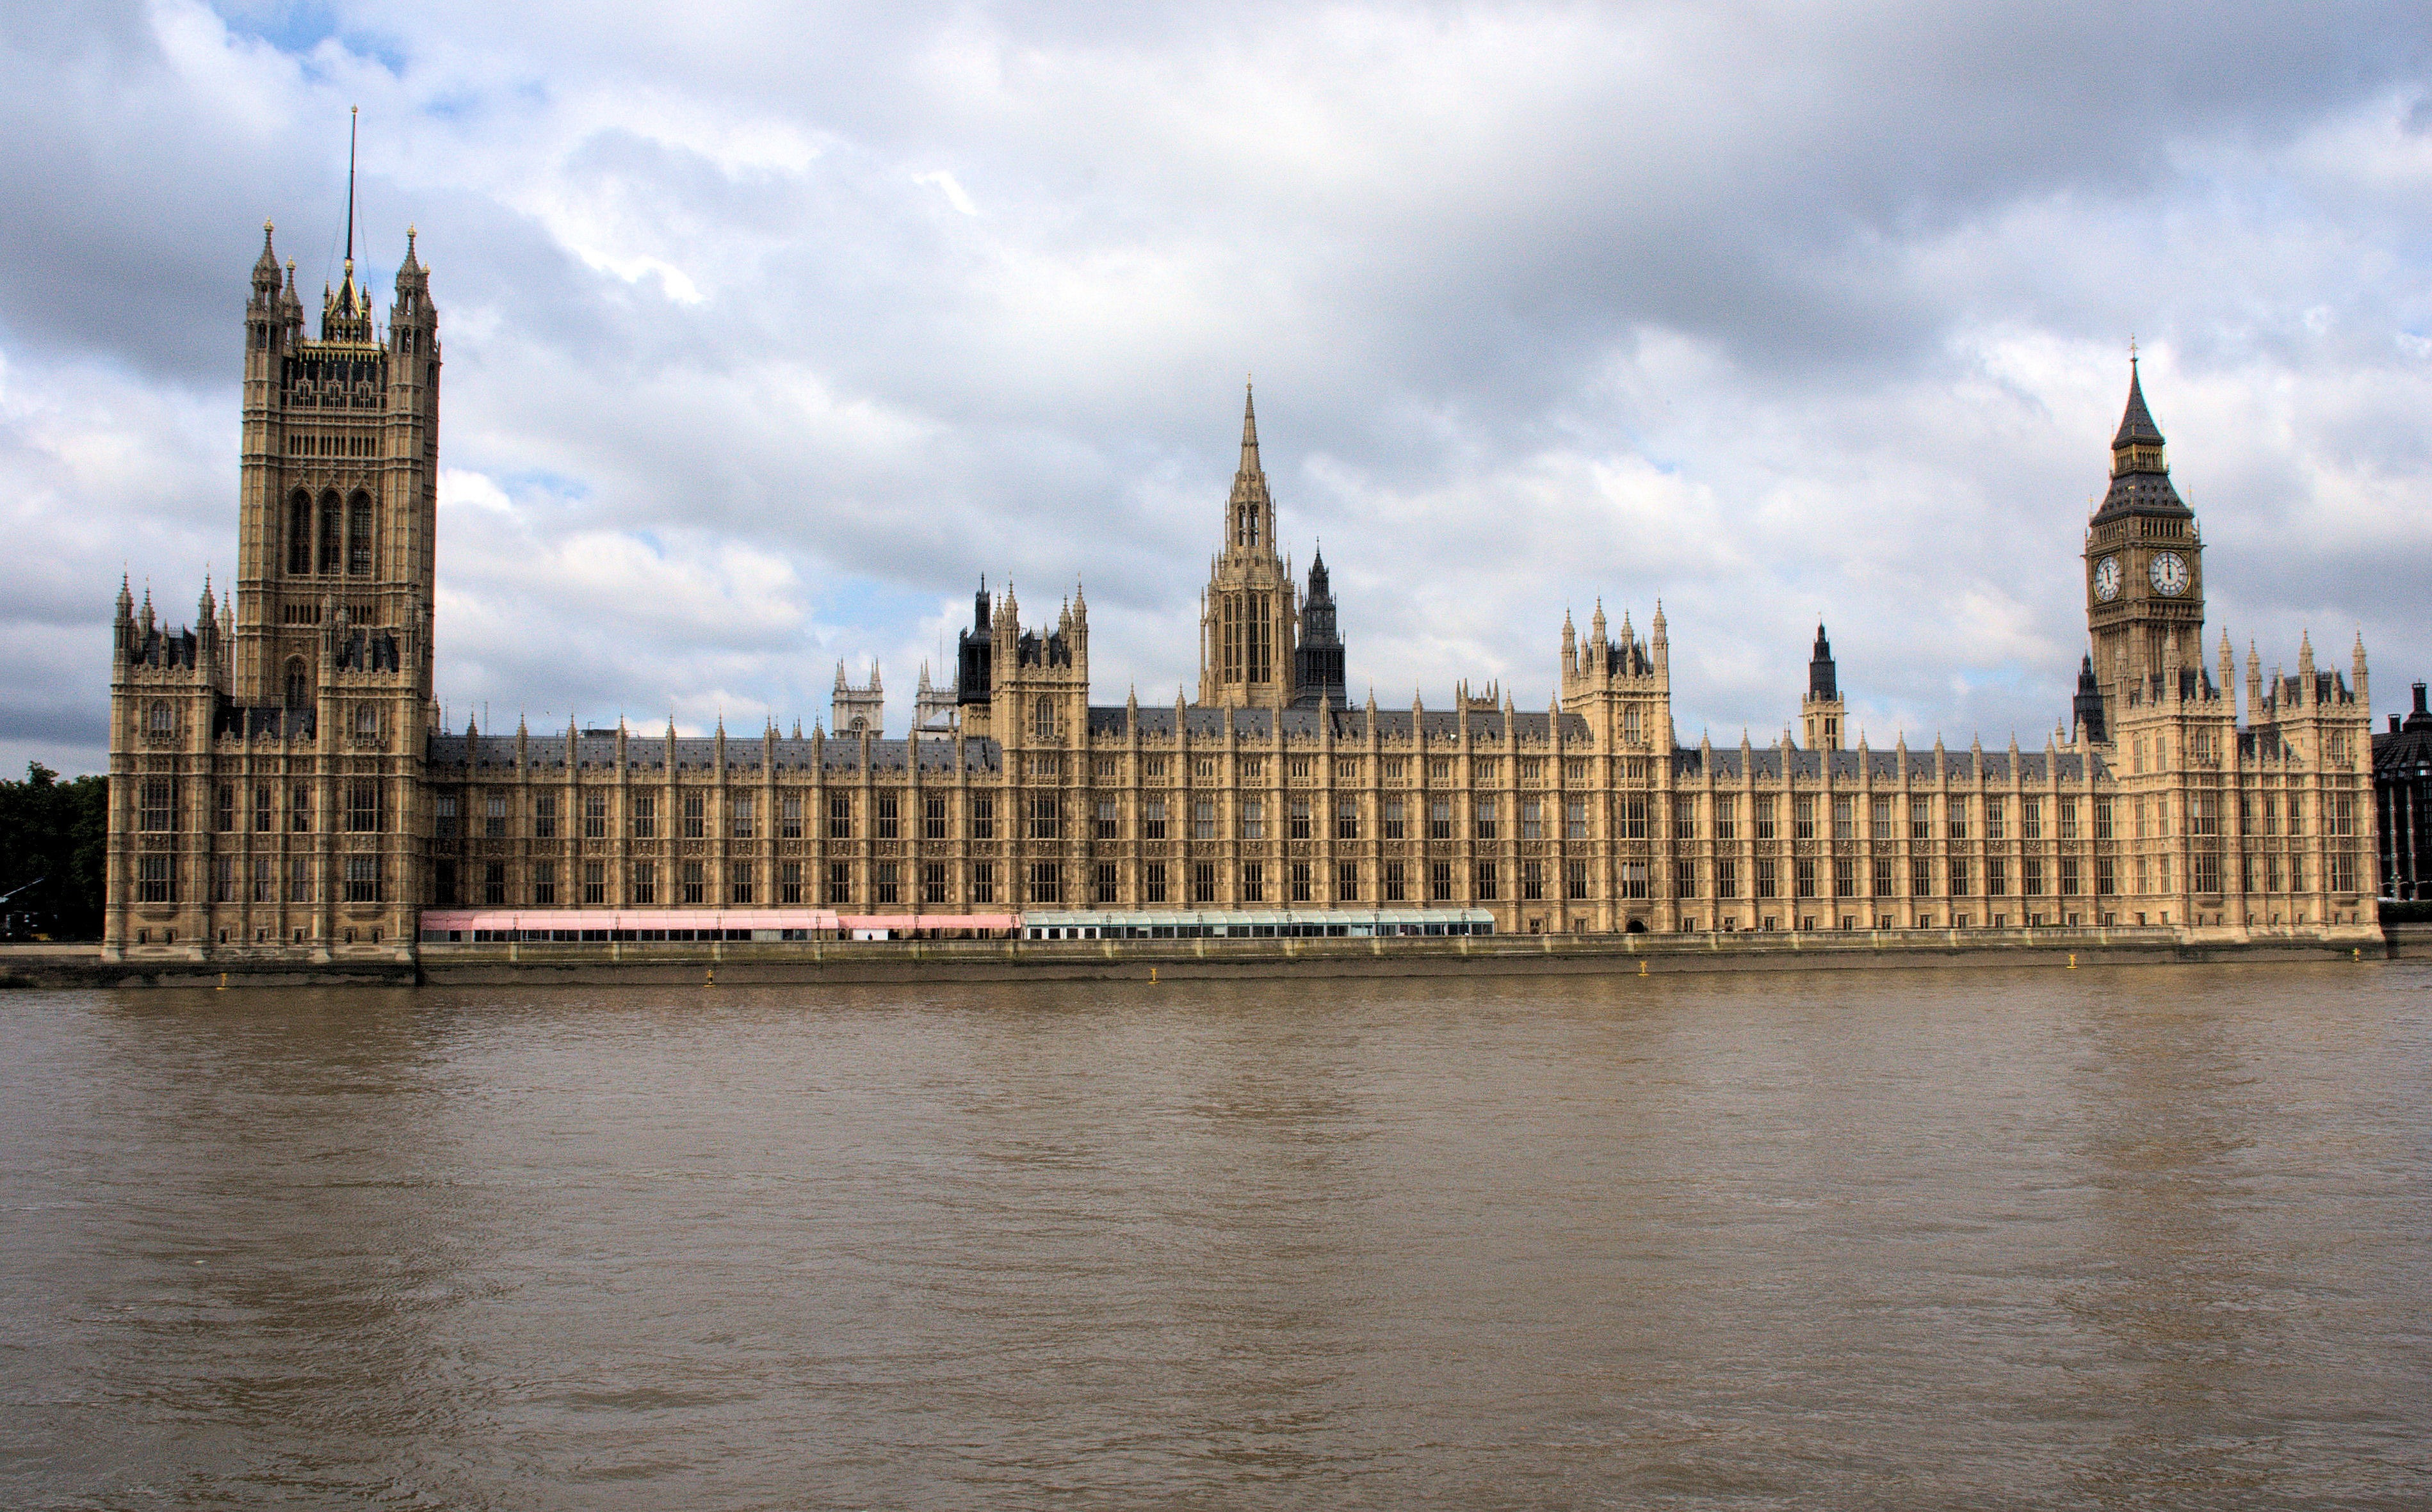
bridge, skyline, palace, city, river, cityscape, reflection, landmark, cathedral, tourism, waterway, place of worship, big ben, england, london, parliament, spire, westminster, great britain, united kingdom